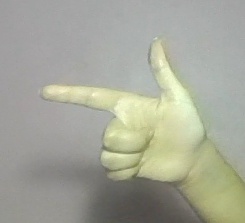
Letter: yaa